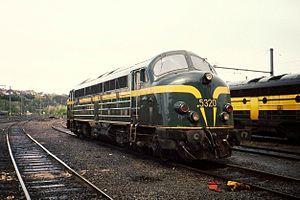
Locomotive 5320 - 1990-04-16 - Ronet
Ronet est un lieu-dit du village de Flawinne, section de la ville belge de Namur située en Région wallonne dans la province de Namur.
La série 53 est une série de locomotives diesel de la SNCB. Ensemble avec les séries 52 et 54, elles forment un ensemble de 40 motrices qualifiées de « gros nez », eu égard à leur silhouette. De conception américaine, elles comptent de nombreuses cousines fabriquées en Suède par nohab pour les chemins de fer hongrois : série M61, danois : séries MX et MY, Norvégiens : série Di3.